Mercedes-Benz N1300

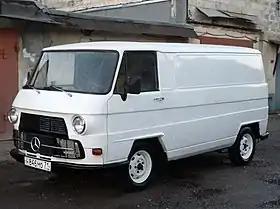

The Mercedes-Benz N1300 is a light commercial vehicle designed and manufactured by the Spanish subsidiary IMOSA (Industrias del Motor SA) based in Vitoria-Gasteiz, in the Basque Country, north of Spain. Its body had its roots in the Fissore-designed DKW F1000 L (or DKW-IMOSA F1000) van of 1963.